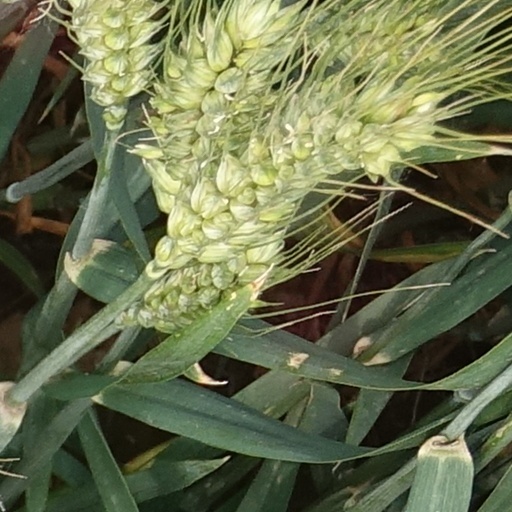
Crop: wheat